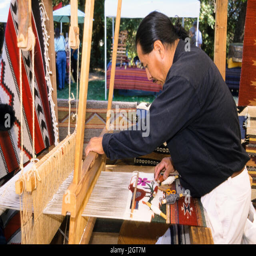
man demonstrates the use of a wooden weaving loom to make a pattern on a wall hanging